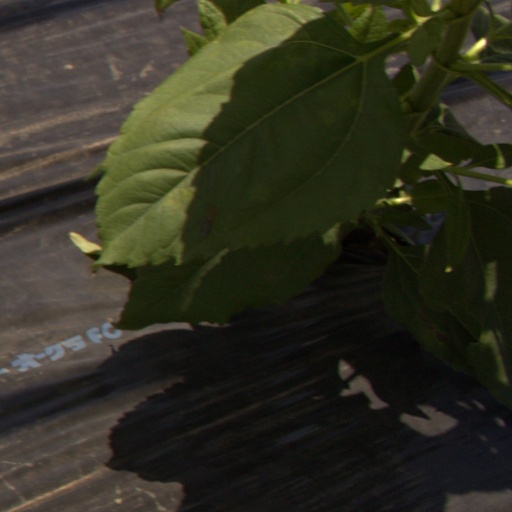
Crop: Jerusalem artichoke